Horrible Geography

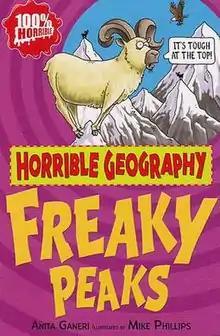
Cover of "Freaky Peaks"

Horrible Geography is a series of children's non-fiction books written by Anita Ganeri, illustrated by Mike Phillips, and published in the UK by Scholastic. It is a spin-off from the "Horrible Histories" series, and is designed to get children interested in geography.